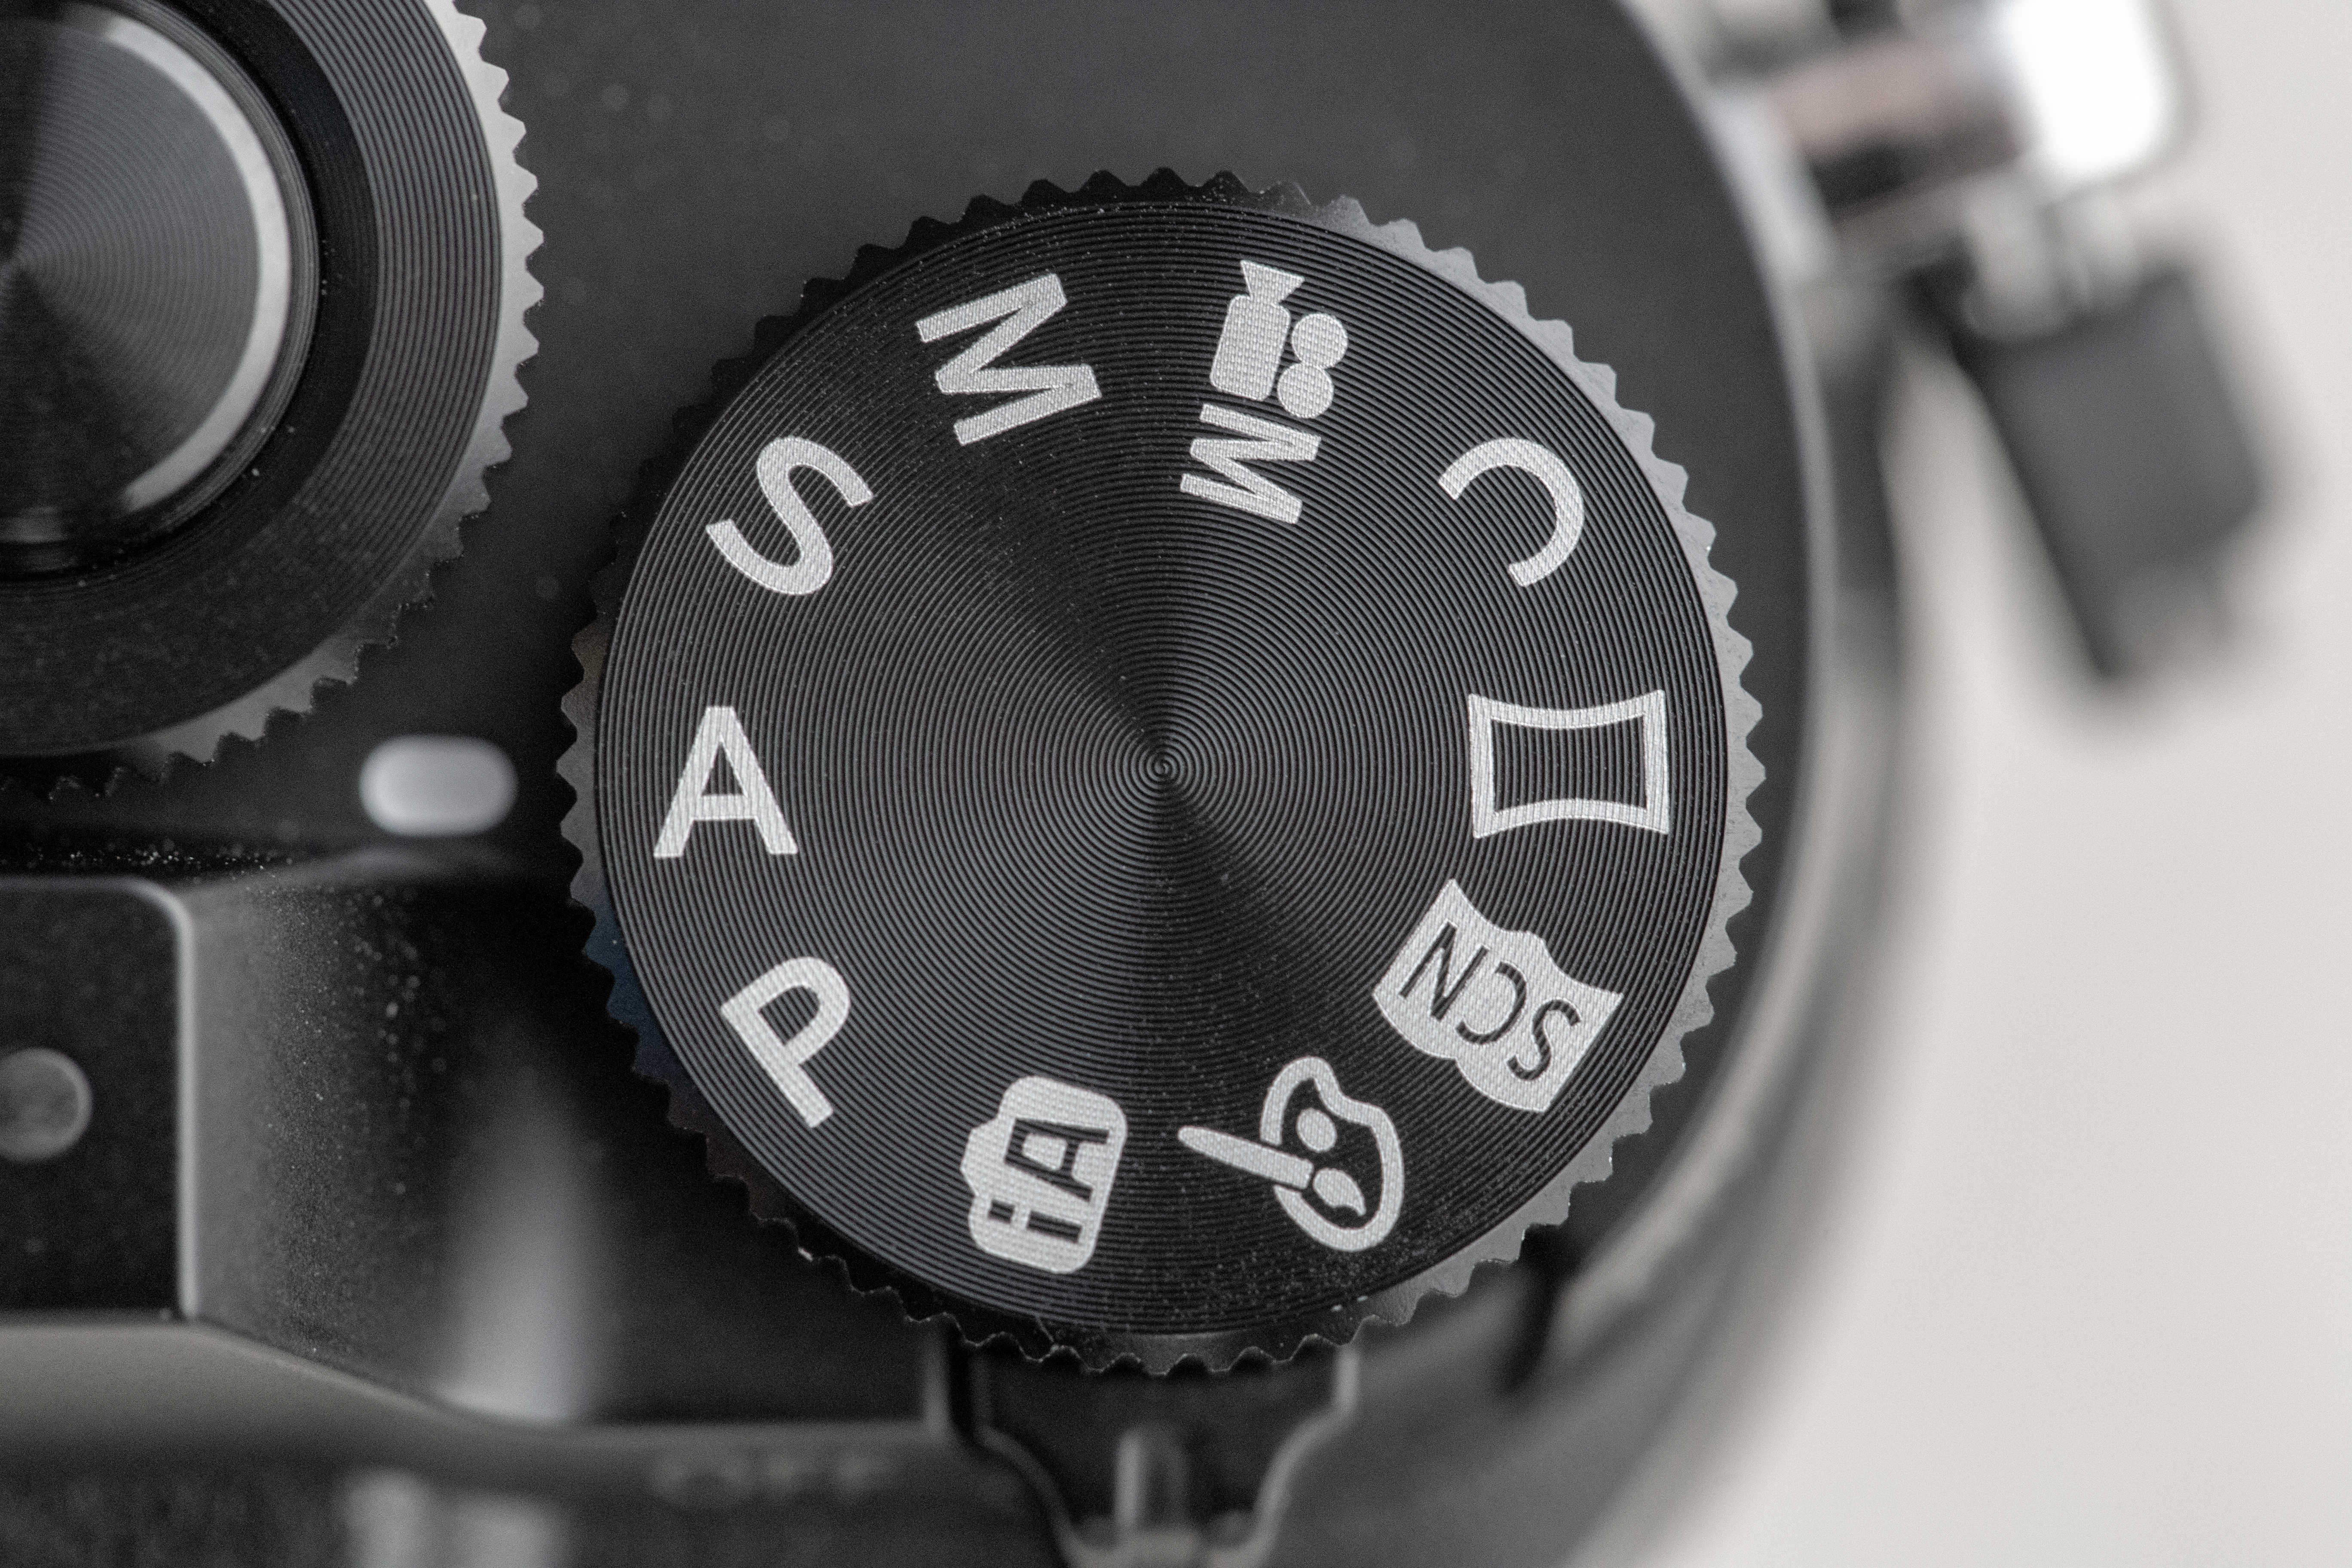
audio equipment, photography, font, headphones, auto part, black and white, wheel